Nenano

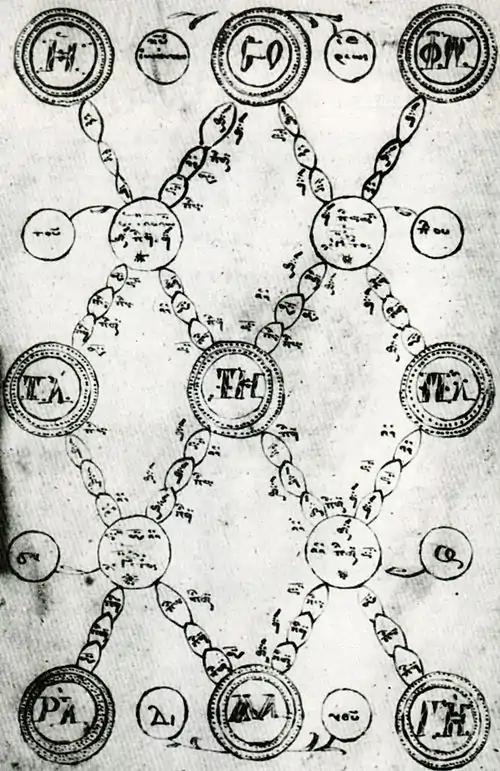
"" in an 18th-century manuscript (Athos, Docheiariou monastery, Ms. 319, fol. 18v)

Despite this possibility Manuel Chrysaphes insisted, that and its chromatic has always to be resolved as , any other echos would be against the rules of psaltic art. The living tradition today still respects this rule, since of the has become the same like: (D).